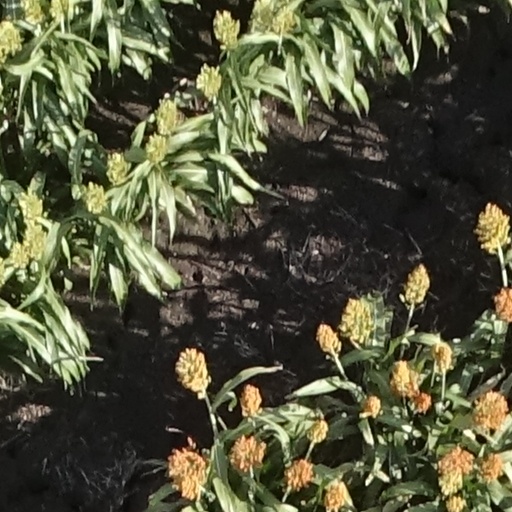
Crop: sorghum